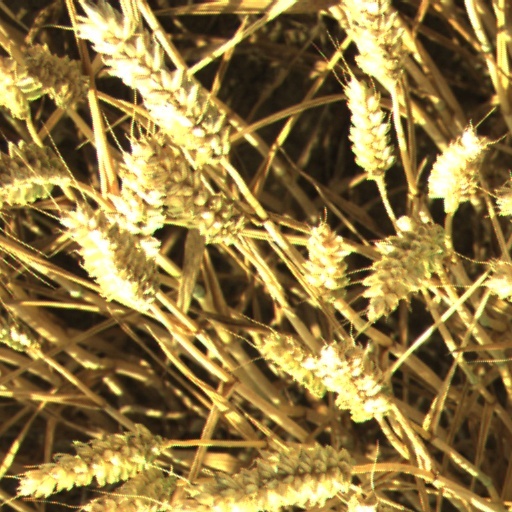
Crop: wheat